VELD Music Festival

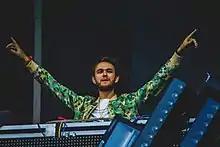
Zedd performing in 2017

In April 2017, it was announced that this year's festival would feature performances by Future, Major Lazer, and Tiësto. The organizers later announced that Zedd will also be one of the headliners of the event. The festival on August 5–6 will also include 3lau, A$AP Ferg, Borgore, Madeon, Migos, Lil Uzi Vert, Slushii, Tory Lanez, W&W and a few dozen more artists.